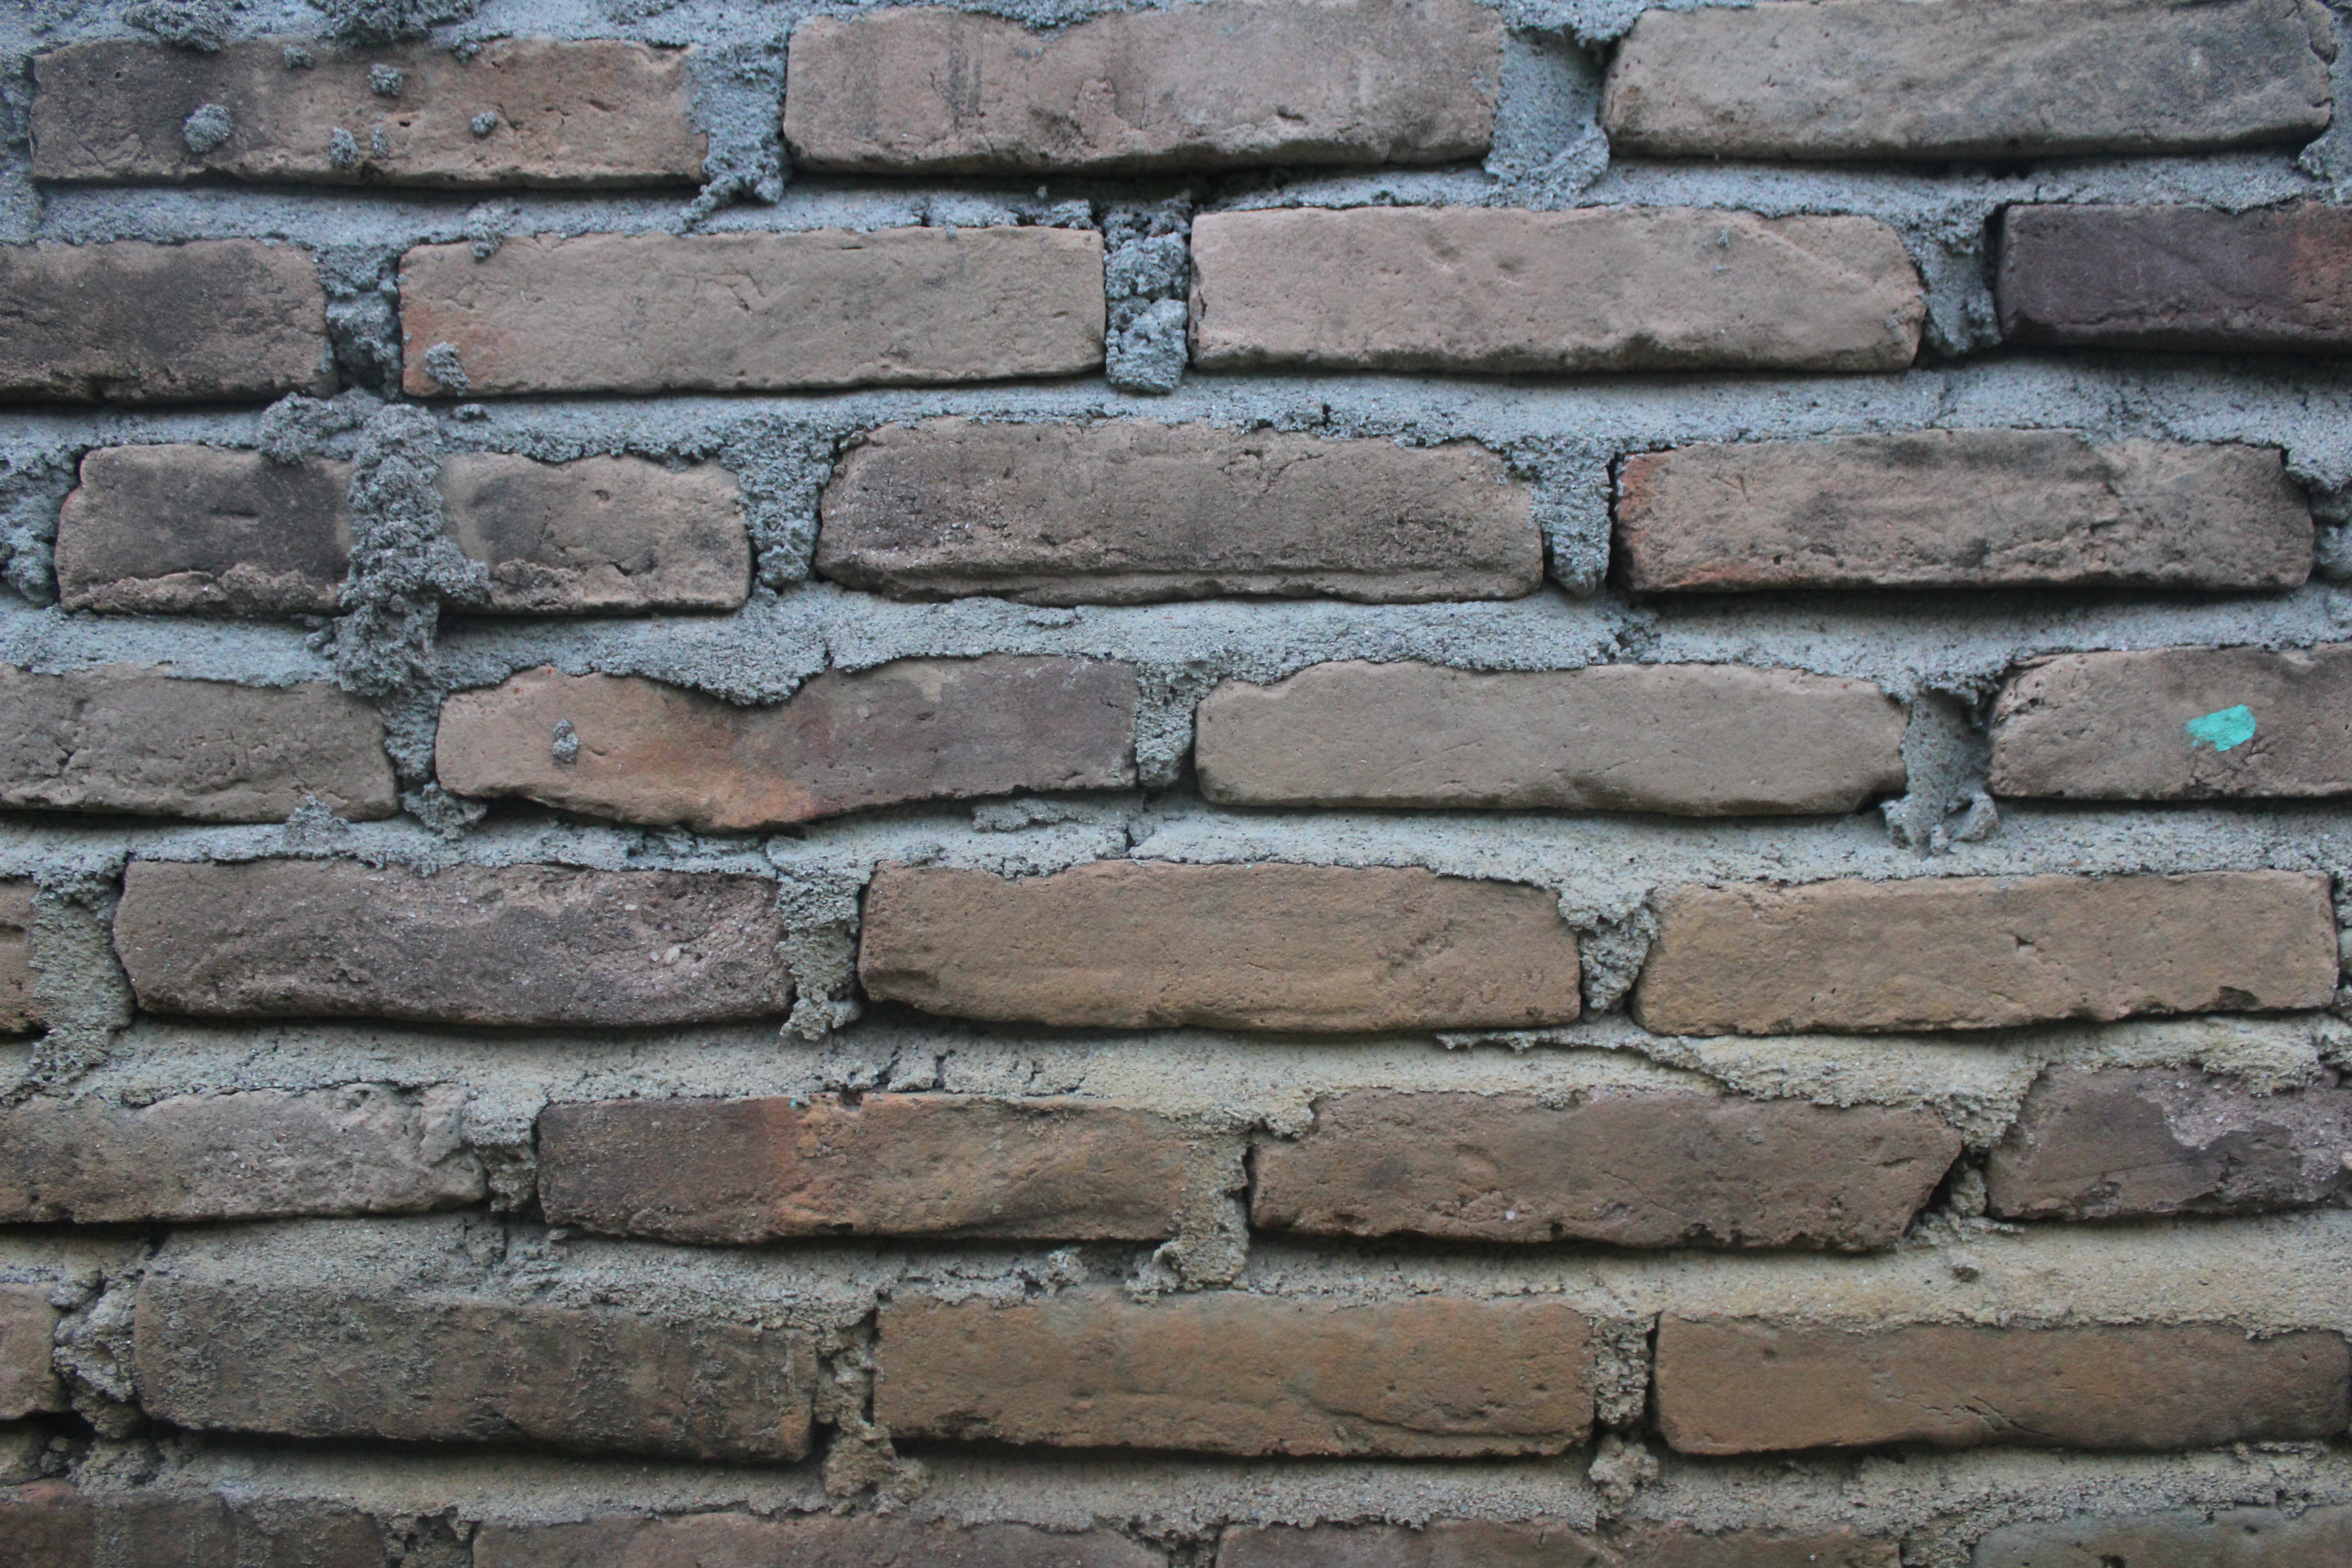
texture, wall, stone, construction, pattern, rough, stone wall, brick, material, concrete, surface, cement, bricks, brickwork, flooring